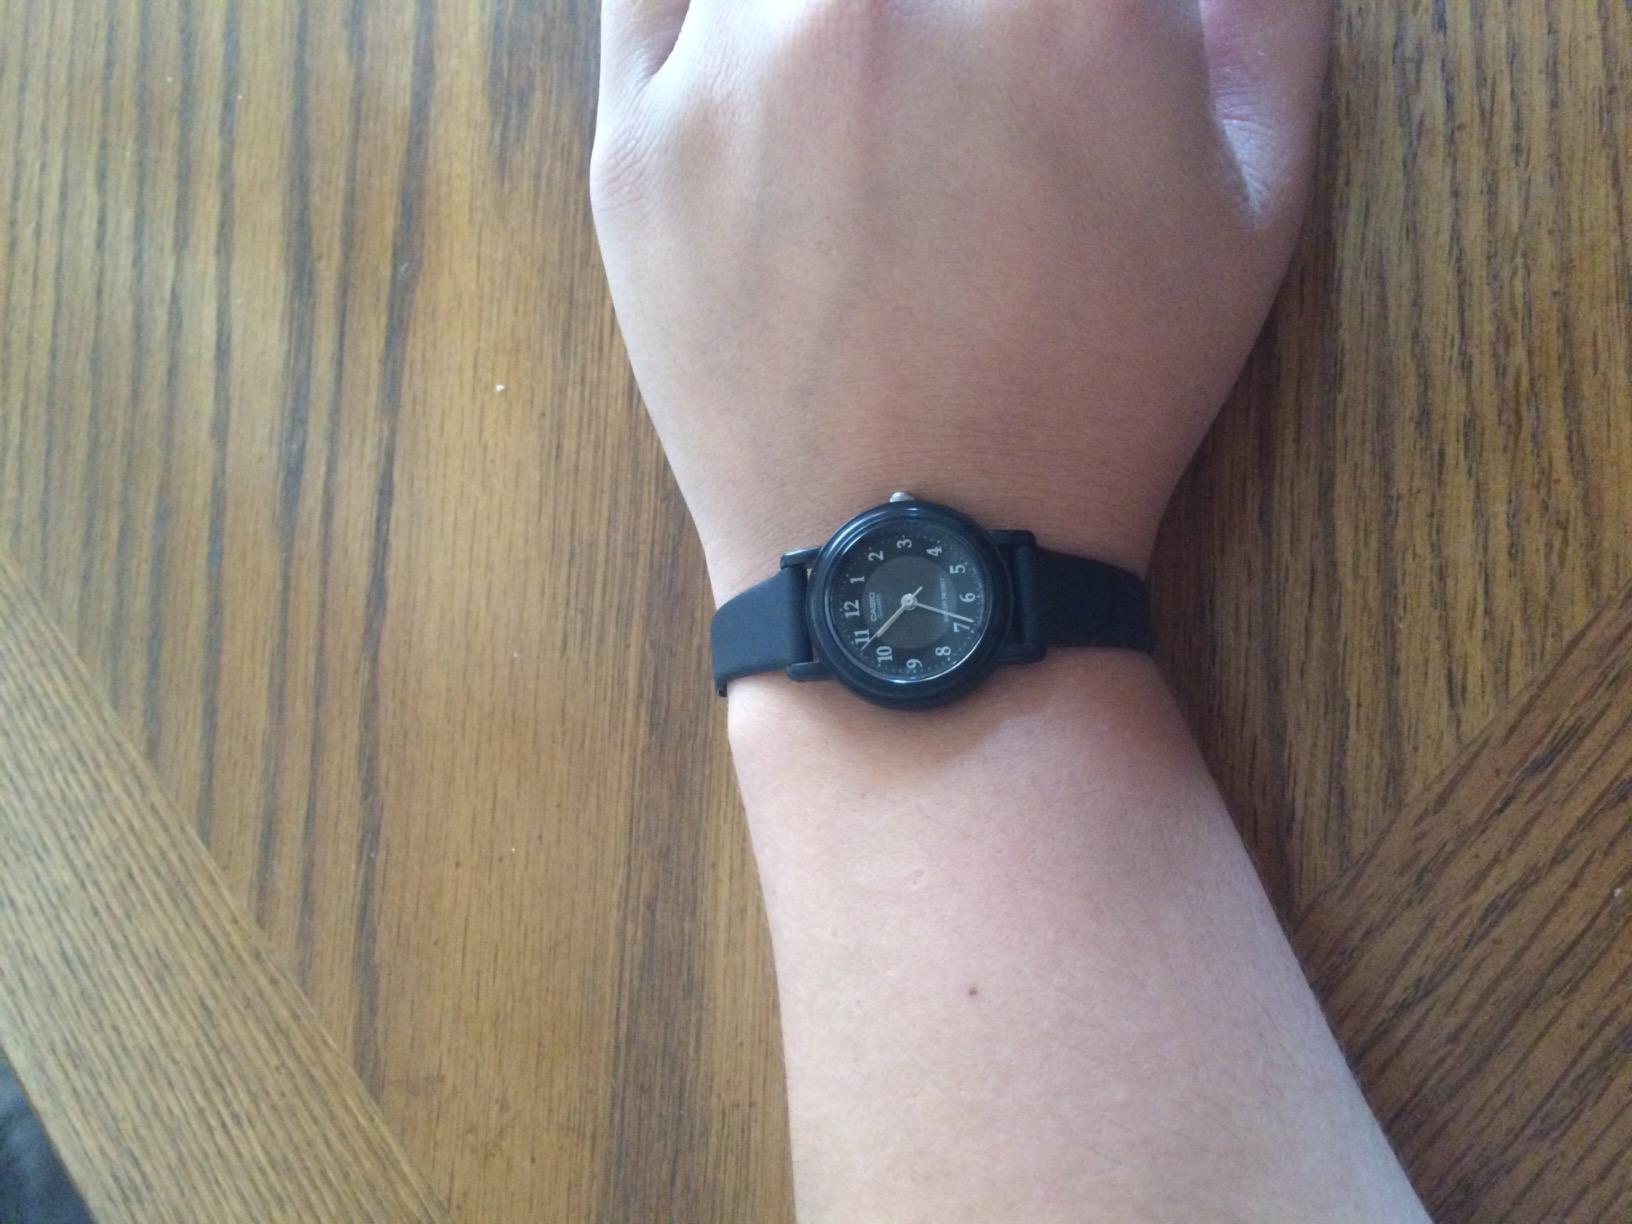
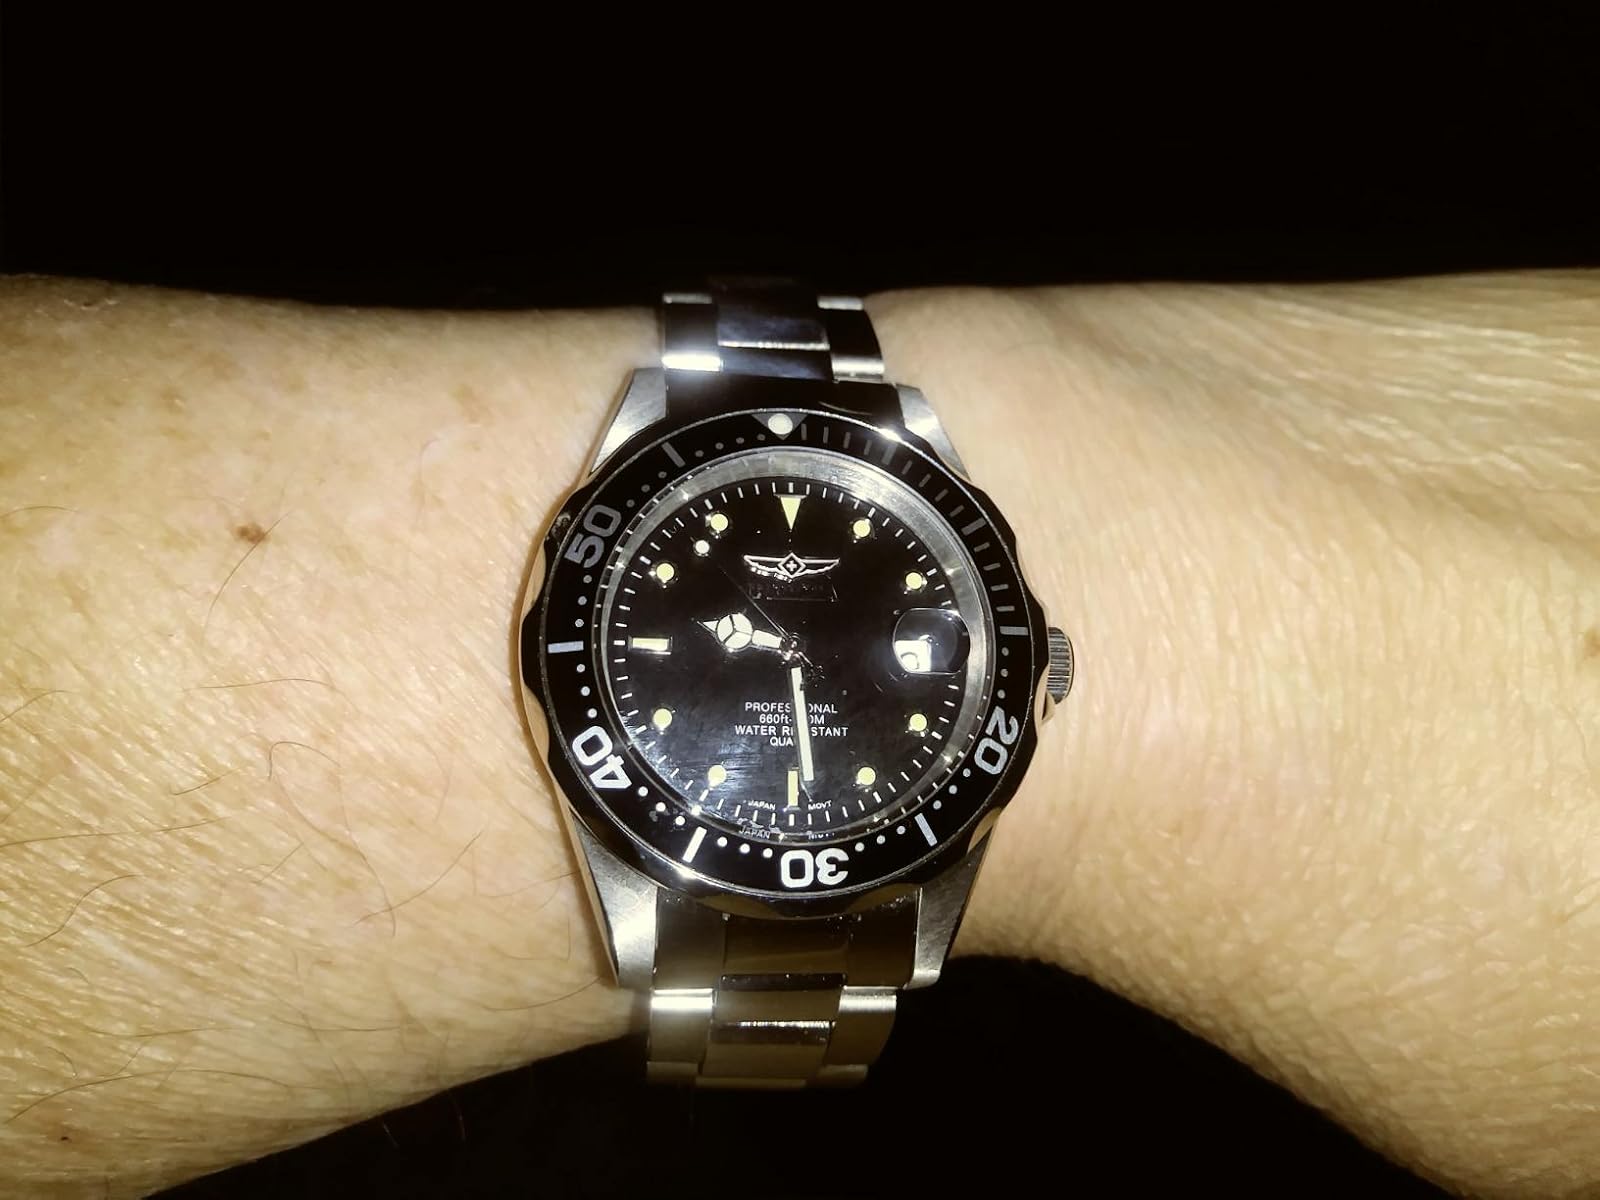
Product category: accessories_watch
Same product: no